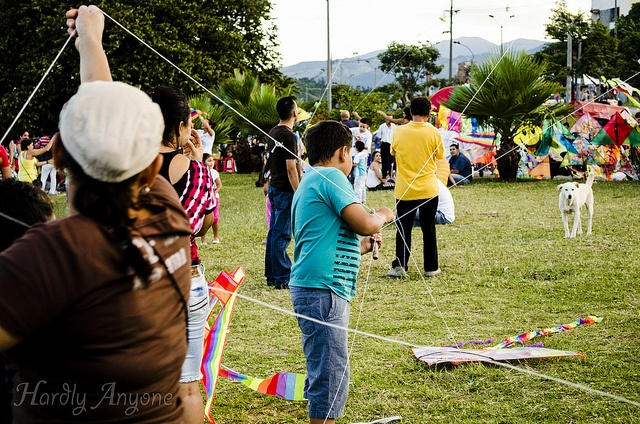
A large group of people flying kites  with tangle of strings.
Many different people gather in a park and attempt to fly kites.
A group of people in grassy field with kites tangled up.
People are preparing their kites at a large gathering.
A group of people stand with kite strings tangled.